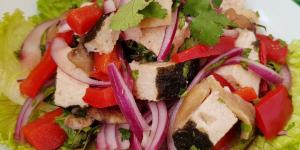
ceviche vegano